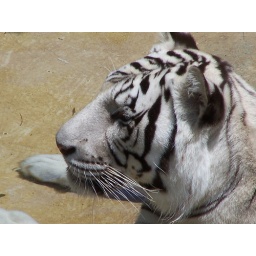
At white tiger trying to keep cool in the sun at Busch Gardens, Florida. Aug 2006